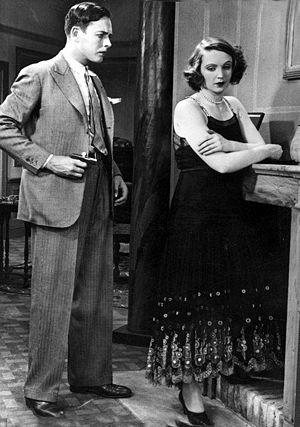
Inga Tidblad est une actrice suédoise, de son nom complet Inga Sofia Tidblad, née le 29 mai 1901 à Stockholm, ville où elle est morte le 12 septembre 1975.